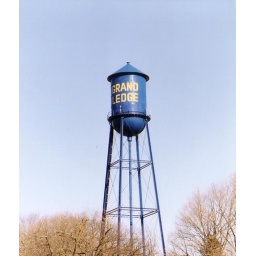
Old water tower in Grand Ledge Michigan